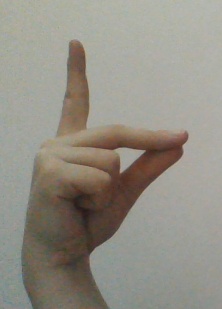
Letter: ta